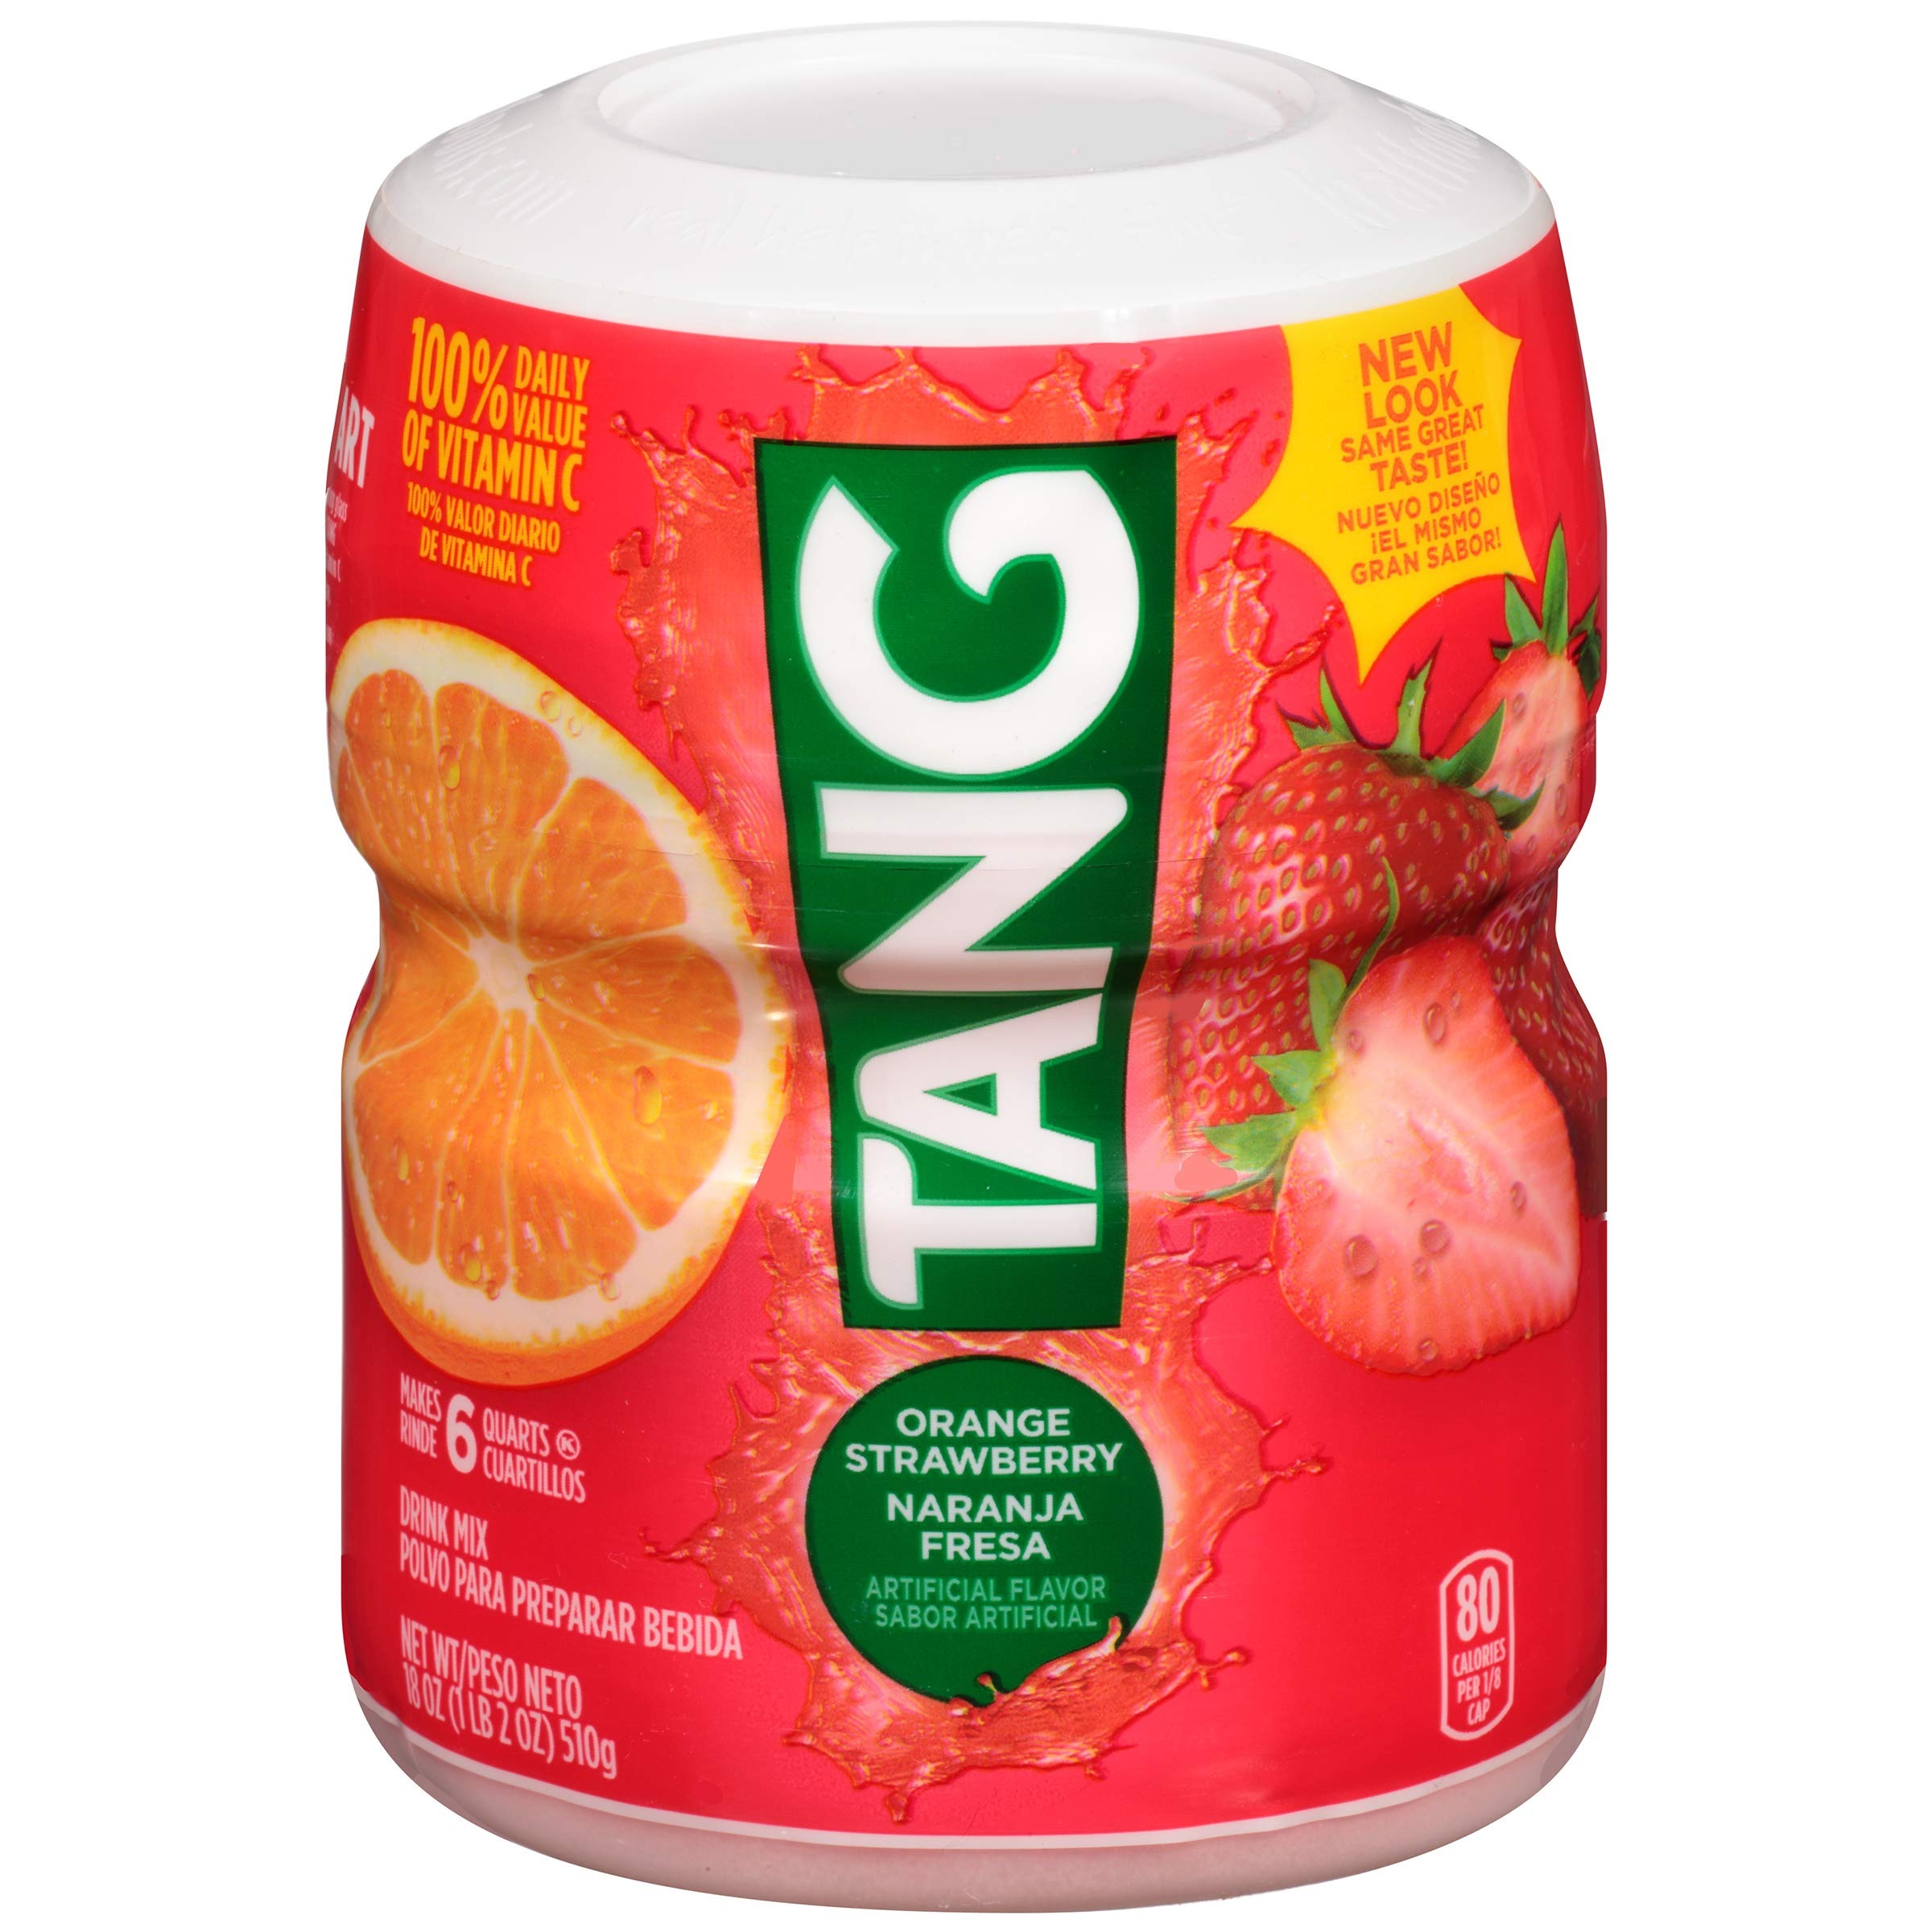
Item Name: Tang Orange Strawberry Powdered Drink Mix (18 oz Canister)
Value: 18.0
Unit: Ounce

Price: 21.95